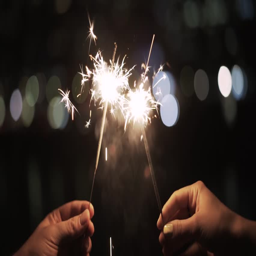
hands of an unrecognizable man and woman holding sparklers .